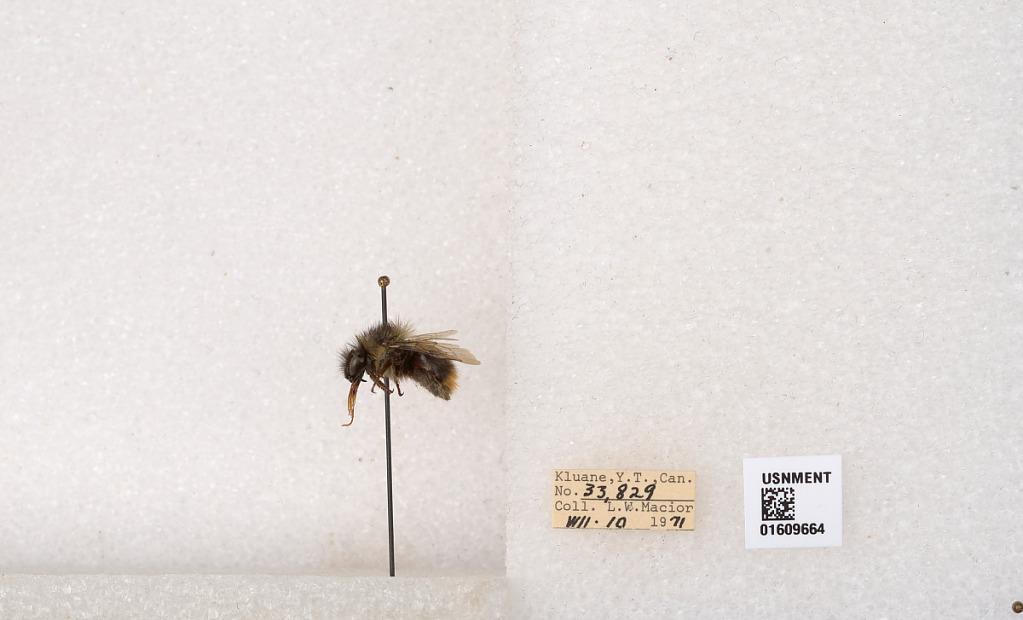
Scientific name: Bombus (Pyrobombus) sylvicola Kirby
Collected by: L. Macior
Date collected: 1971-8-10
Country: Canada
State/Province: Yukon
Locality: Kluane
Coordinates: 61.2281, -138.722